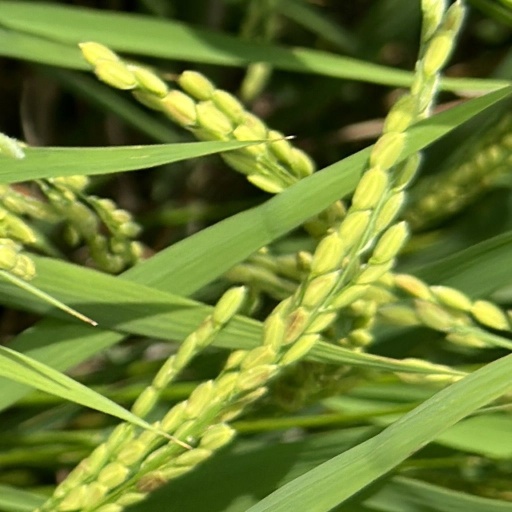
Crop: rice